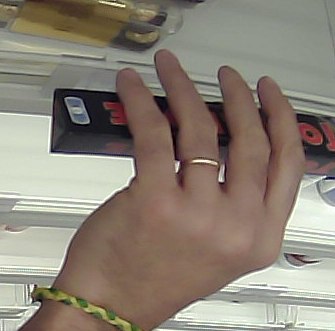
Product: toblerone_black